Auburn University

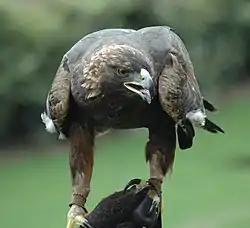
Nova, War Eagle VII

Auburn has currently two eagles in their flight program for educational initiatives. One of these educational programs is known as the pregame flight program where the eagle handlers set an eagle free before Auburn takes the field at Jordan–Hare Stadium. The eagle then proceeds to fly around the stadium and eventually land in the middle of the field. Auburn has two different species of eagle that have flown: the golden eagle and the bald eagle.